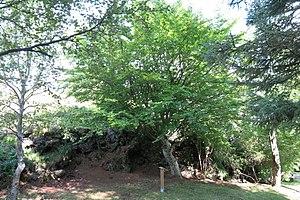
Le Hellisgerði est un parc urbain d'Islande situé non loin du centre-ville d'Hafnarfjörður, en banlieue de Reykjavik, la capitale. Petit en superficie, il est connu pour être un Álagablettur, un des lieux de vie du Huldufólk et notamment la famille royale.